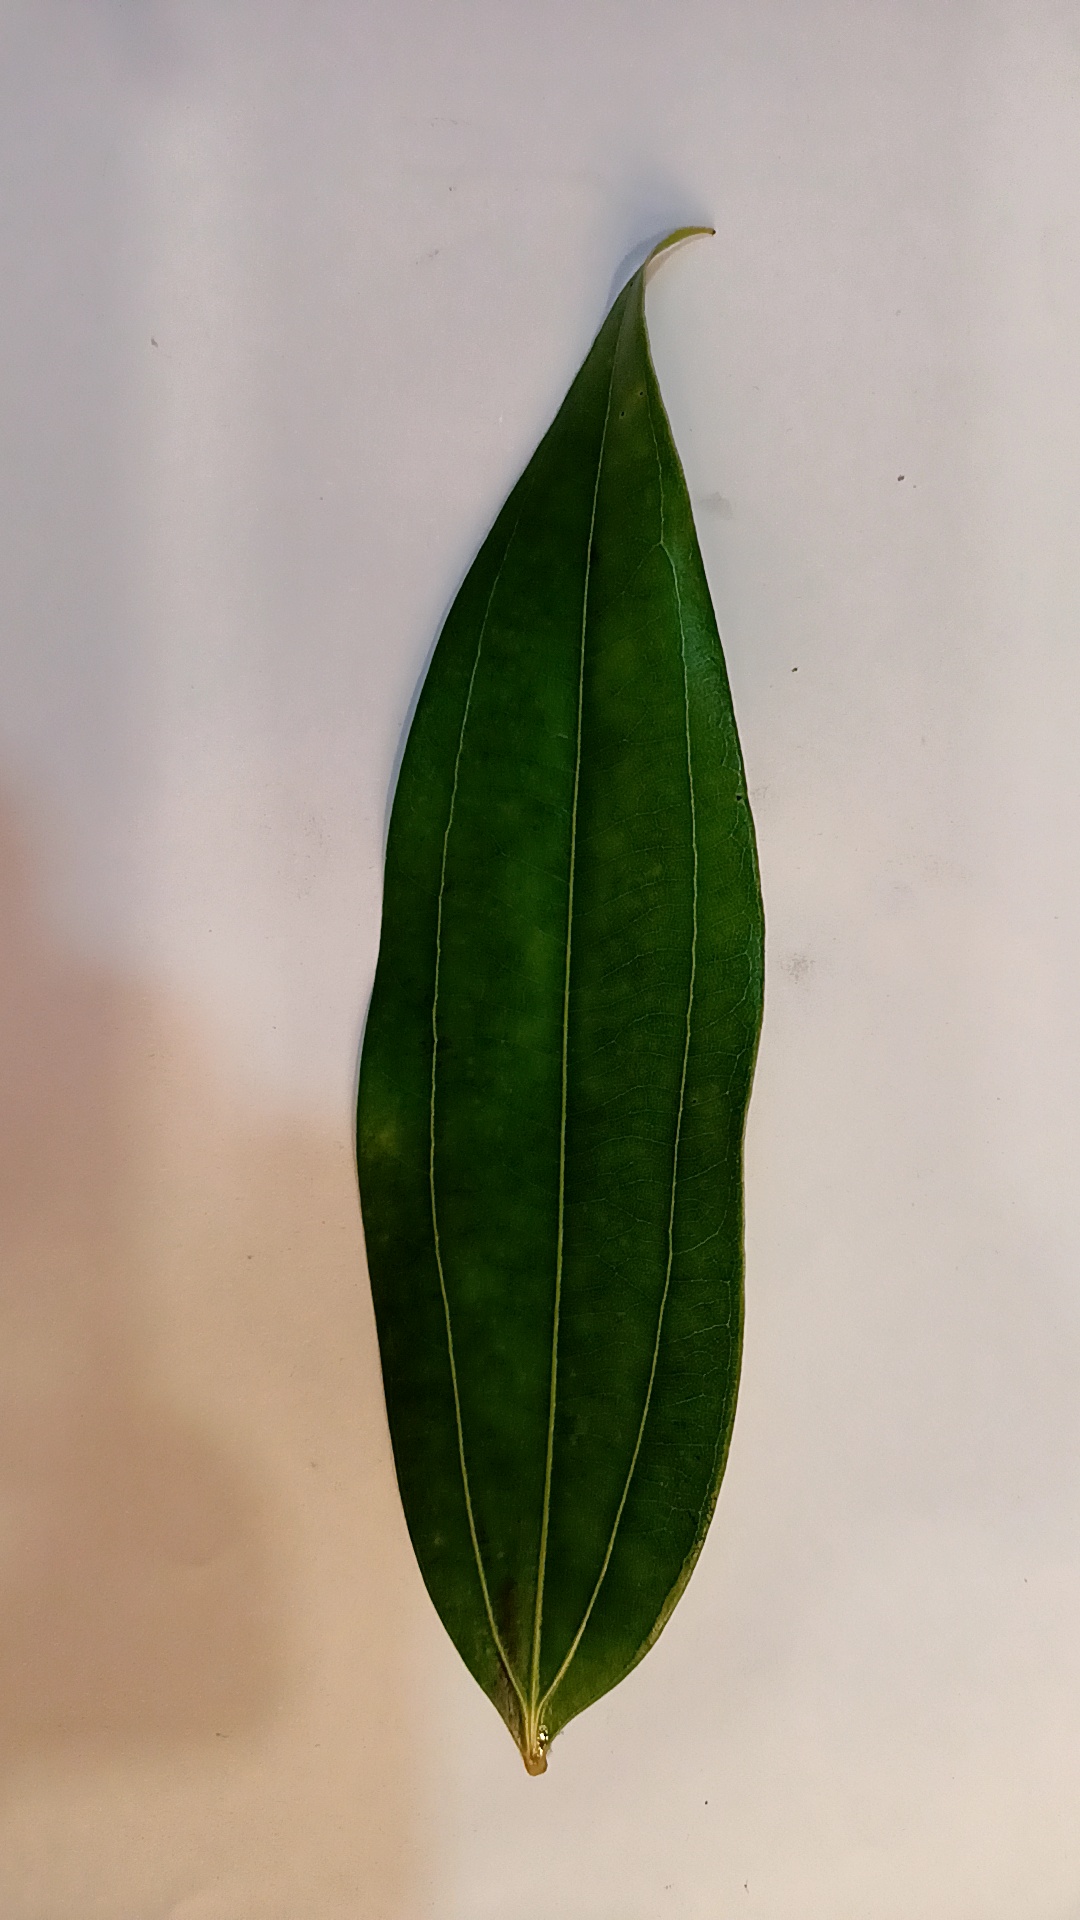
Label: Healthy